Lovell Telescope

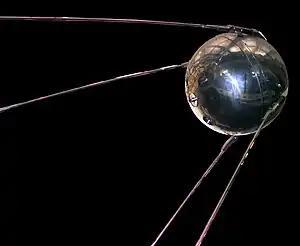
A model of Sputnik 1.

The Gale of January 1976 on 2 January brought winds of around , which almost destroyed the telescope. The towers bowed, and one of the bearings connecting the dish to the towers slipped. After an expensive repair, diagonal bracing girders were added to the towers to prevent this happening again.